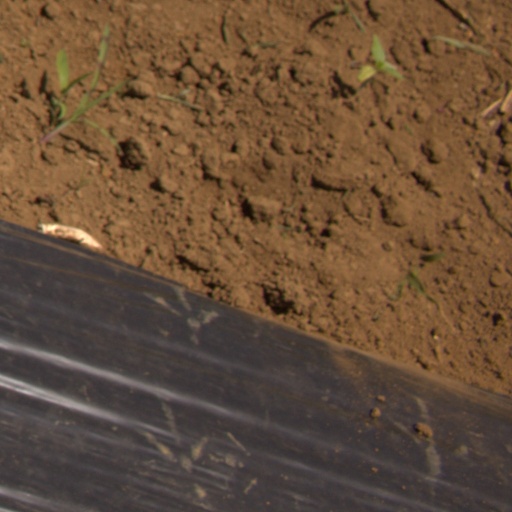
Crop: Jerusalem artichoke